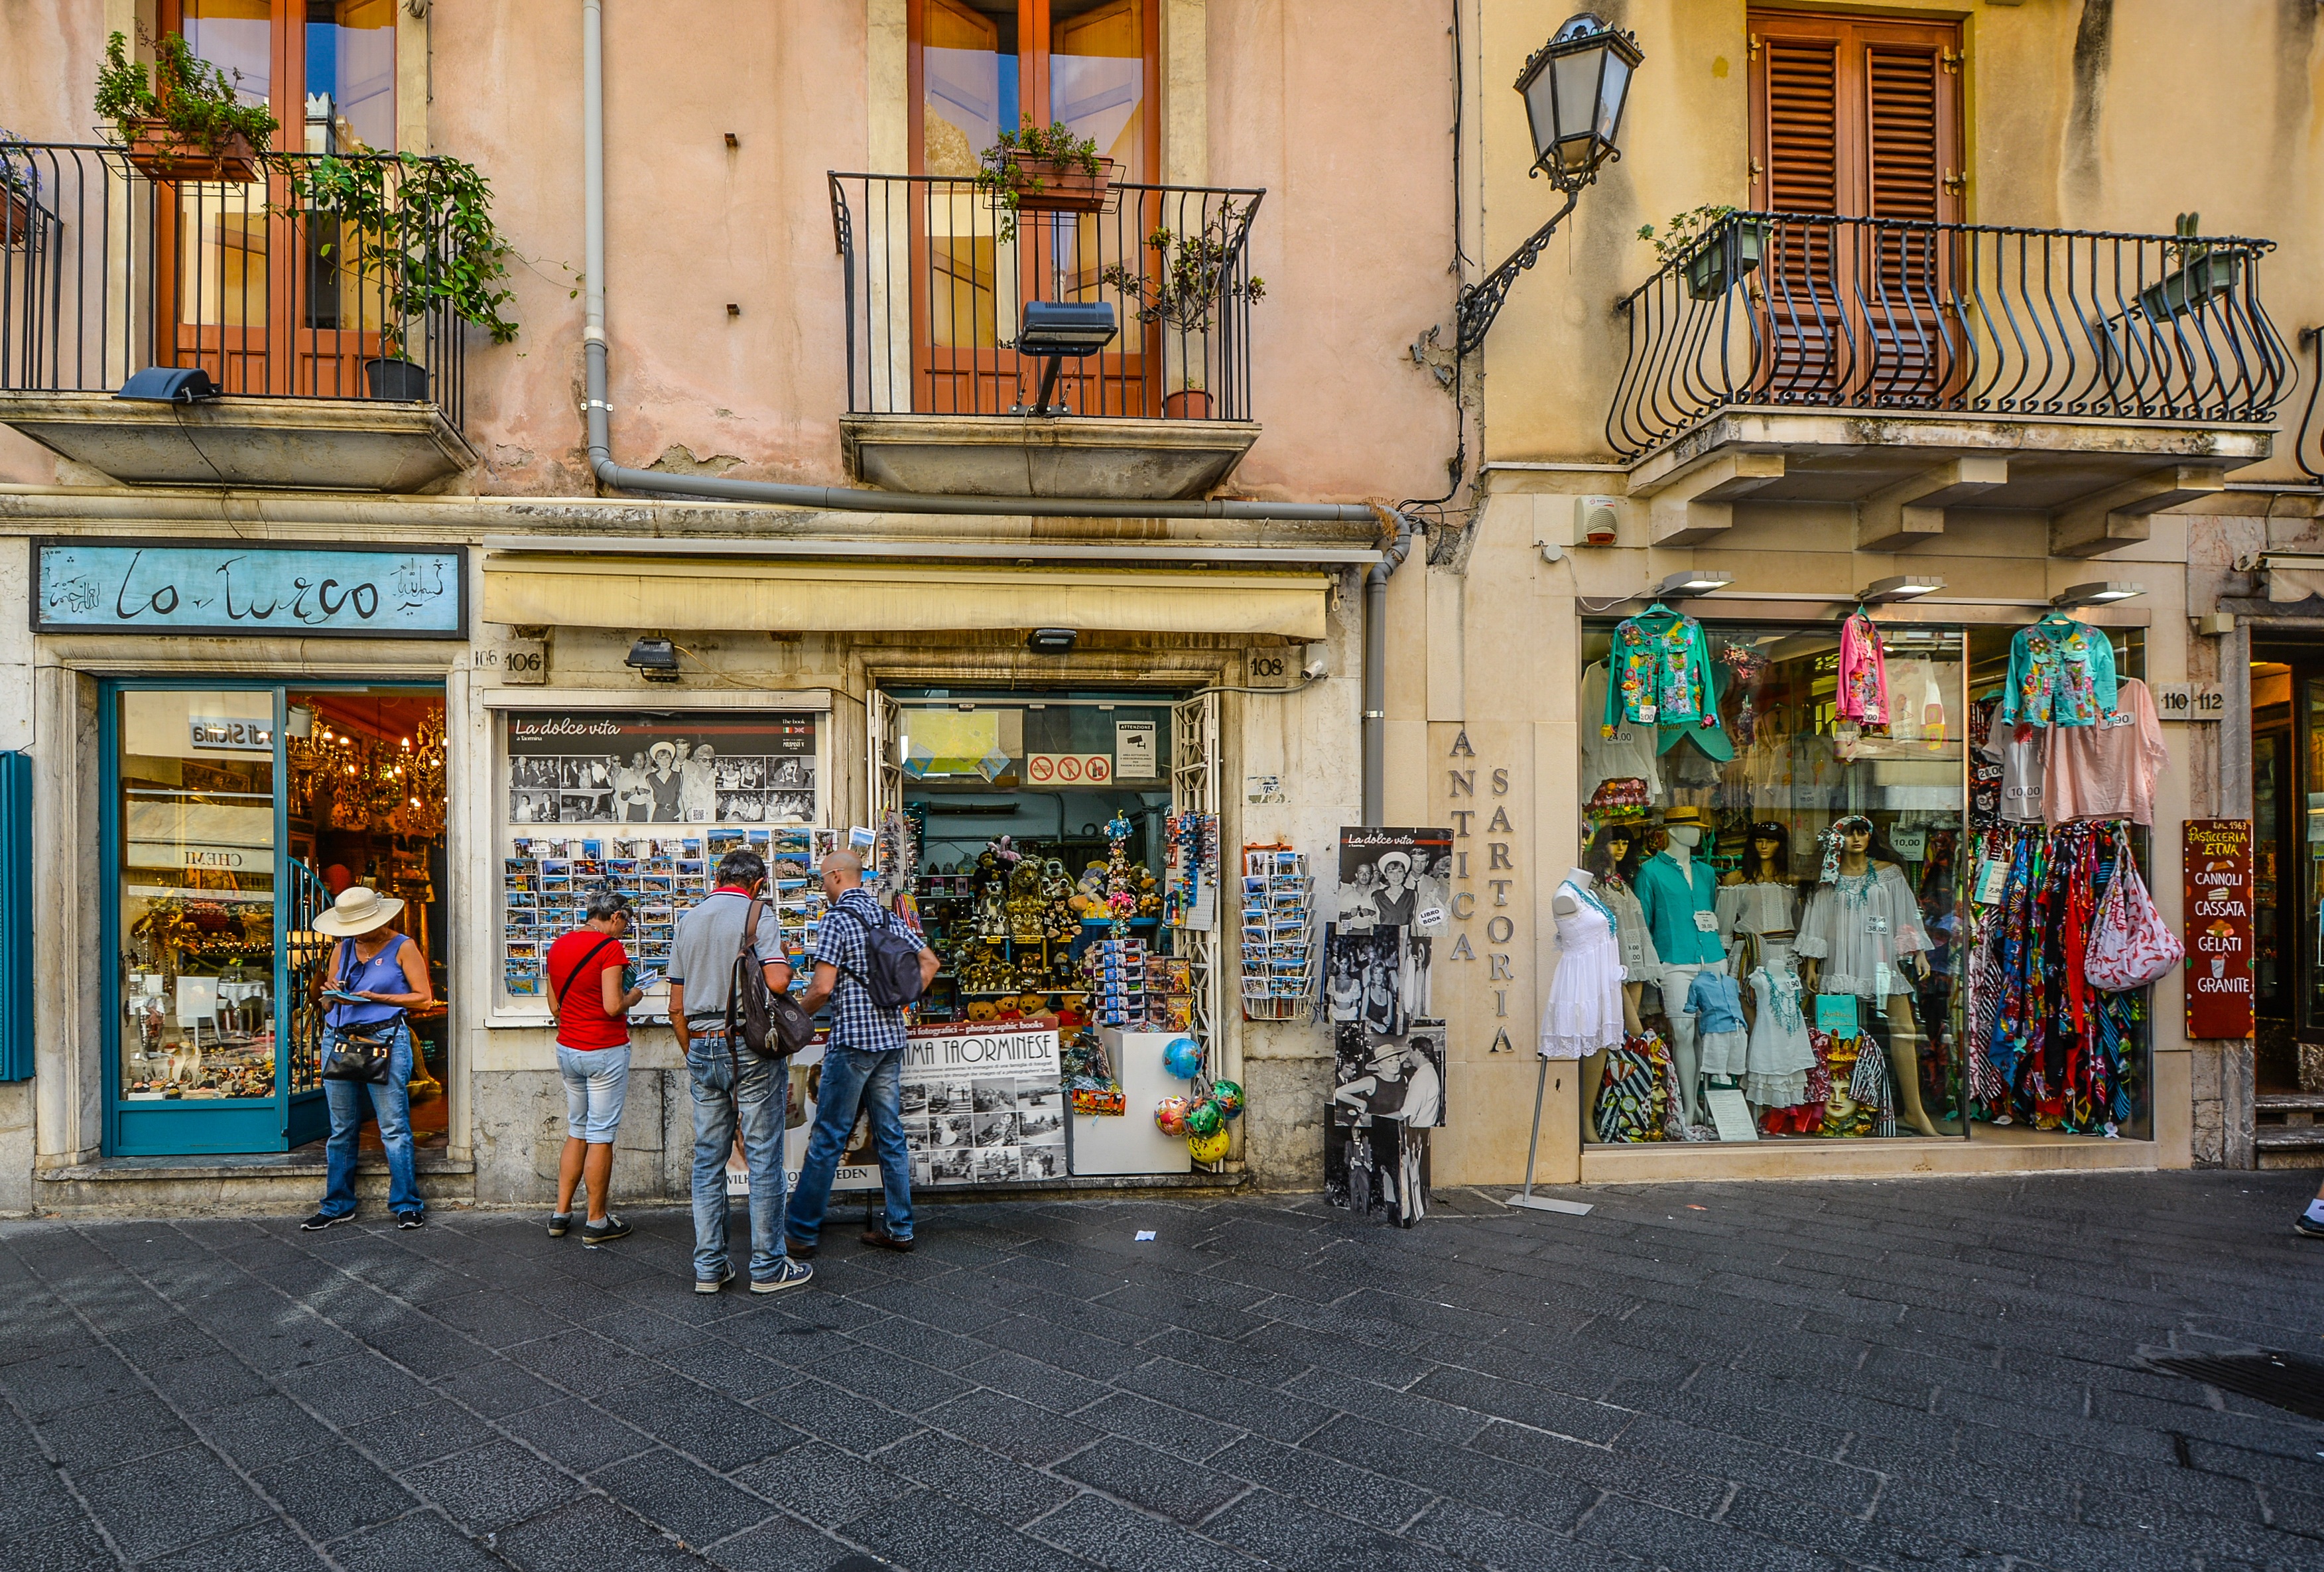
pedestrian, road, street, window, town, alley, city, wall, shop, store, mediterranean, italy, facade, marketplace, shopping, sicily, taormina, neighbourhood, touristic, sicilian, urban area